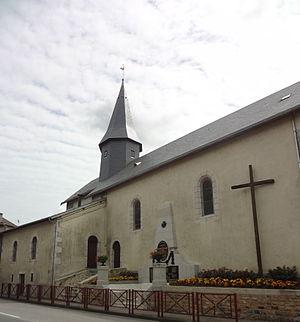
Mézières-sur-Issoire est une ancienne commune du Centre-Ouest de la France, située dans le département de la Haute-Vienne région en région Nouvelle-Aquitaine, devenue le 1ᵉʳ janvier 2016 une commune déléguée au sein de la commune nouvelle de Val d'Issoire.